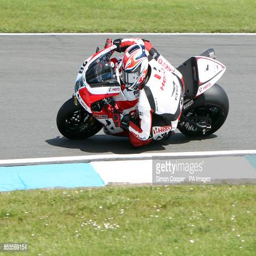
person during race of round